NWA Western States Heavyweight Championship

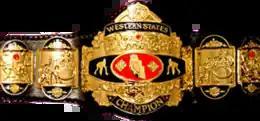
The current NWA Western States Heavyweight Championship belt, introduced by NWA Vendetta Pro Wrestling in 2015. Identical to the NWA Western States Heritage Championship belt used from 1987-1989.

The NWA Western States Heavyweight Championship was a professional wrestling title in the National Wrestling Alliance's Amarillo, Texas territory, Western States Sports.